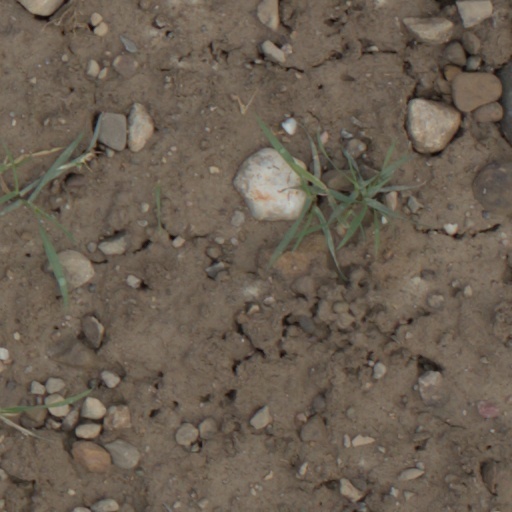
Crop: wheat